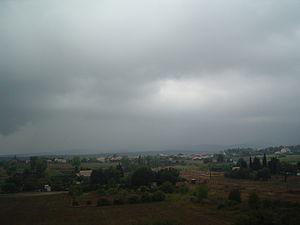
Le Massif central est un massif montagneux essentiellement hercynien qui occupe le centre de la moitié sud de la France métropolitaine. D'une surface de 85 000 km², soit 15 % environ du territoire métropolitain, c'est le massif le plus vaste du pays. Le massif est d'altitude moyenne et ses reliefs sont souvent arrondis par l'érosion. Il culmine à 1 885 mètres au sommet volcanique du puy de Sancy. Dans l'ensemble, il s'est formé il y a 500 millions d'années, bien que les causses et surtout les reliefs volcaniques soient plus récents, ces derniers étant consécutifs à la formation des Alpes et des Pyrénées. Le Massif central abrite en effet l'essentiel des volcans français de métropole.
Un orage cévenol, épisode cévenol ou pluies cévenoles, désigne un type particulier de pluie qui affecte principalement les Cévennes et le piémont cévenol, dans le sud de la France. Ces épisodes violents provoquent souvent de graves inondations. Il s'agit d'épisodes méditerranéens.